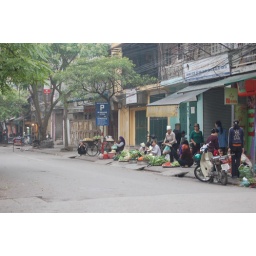
Small temporay market near my house